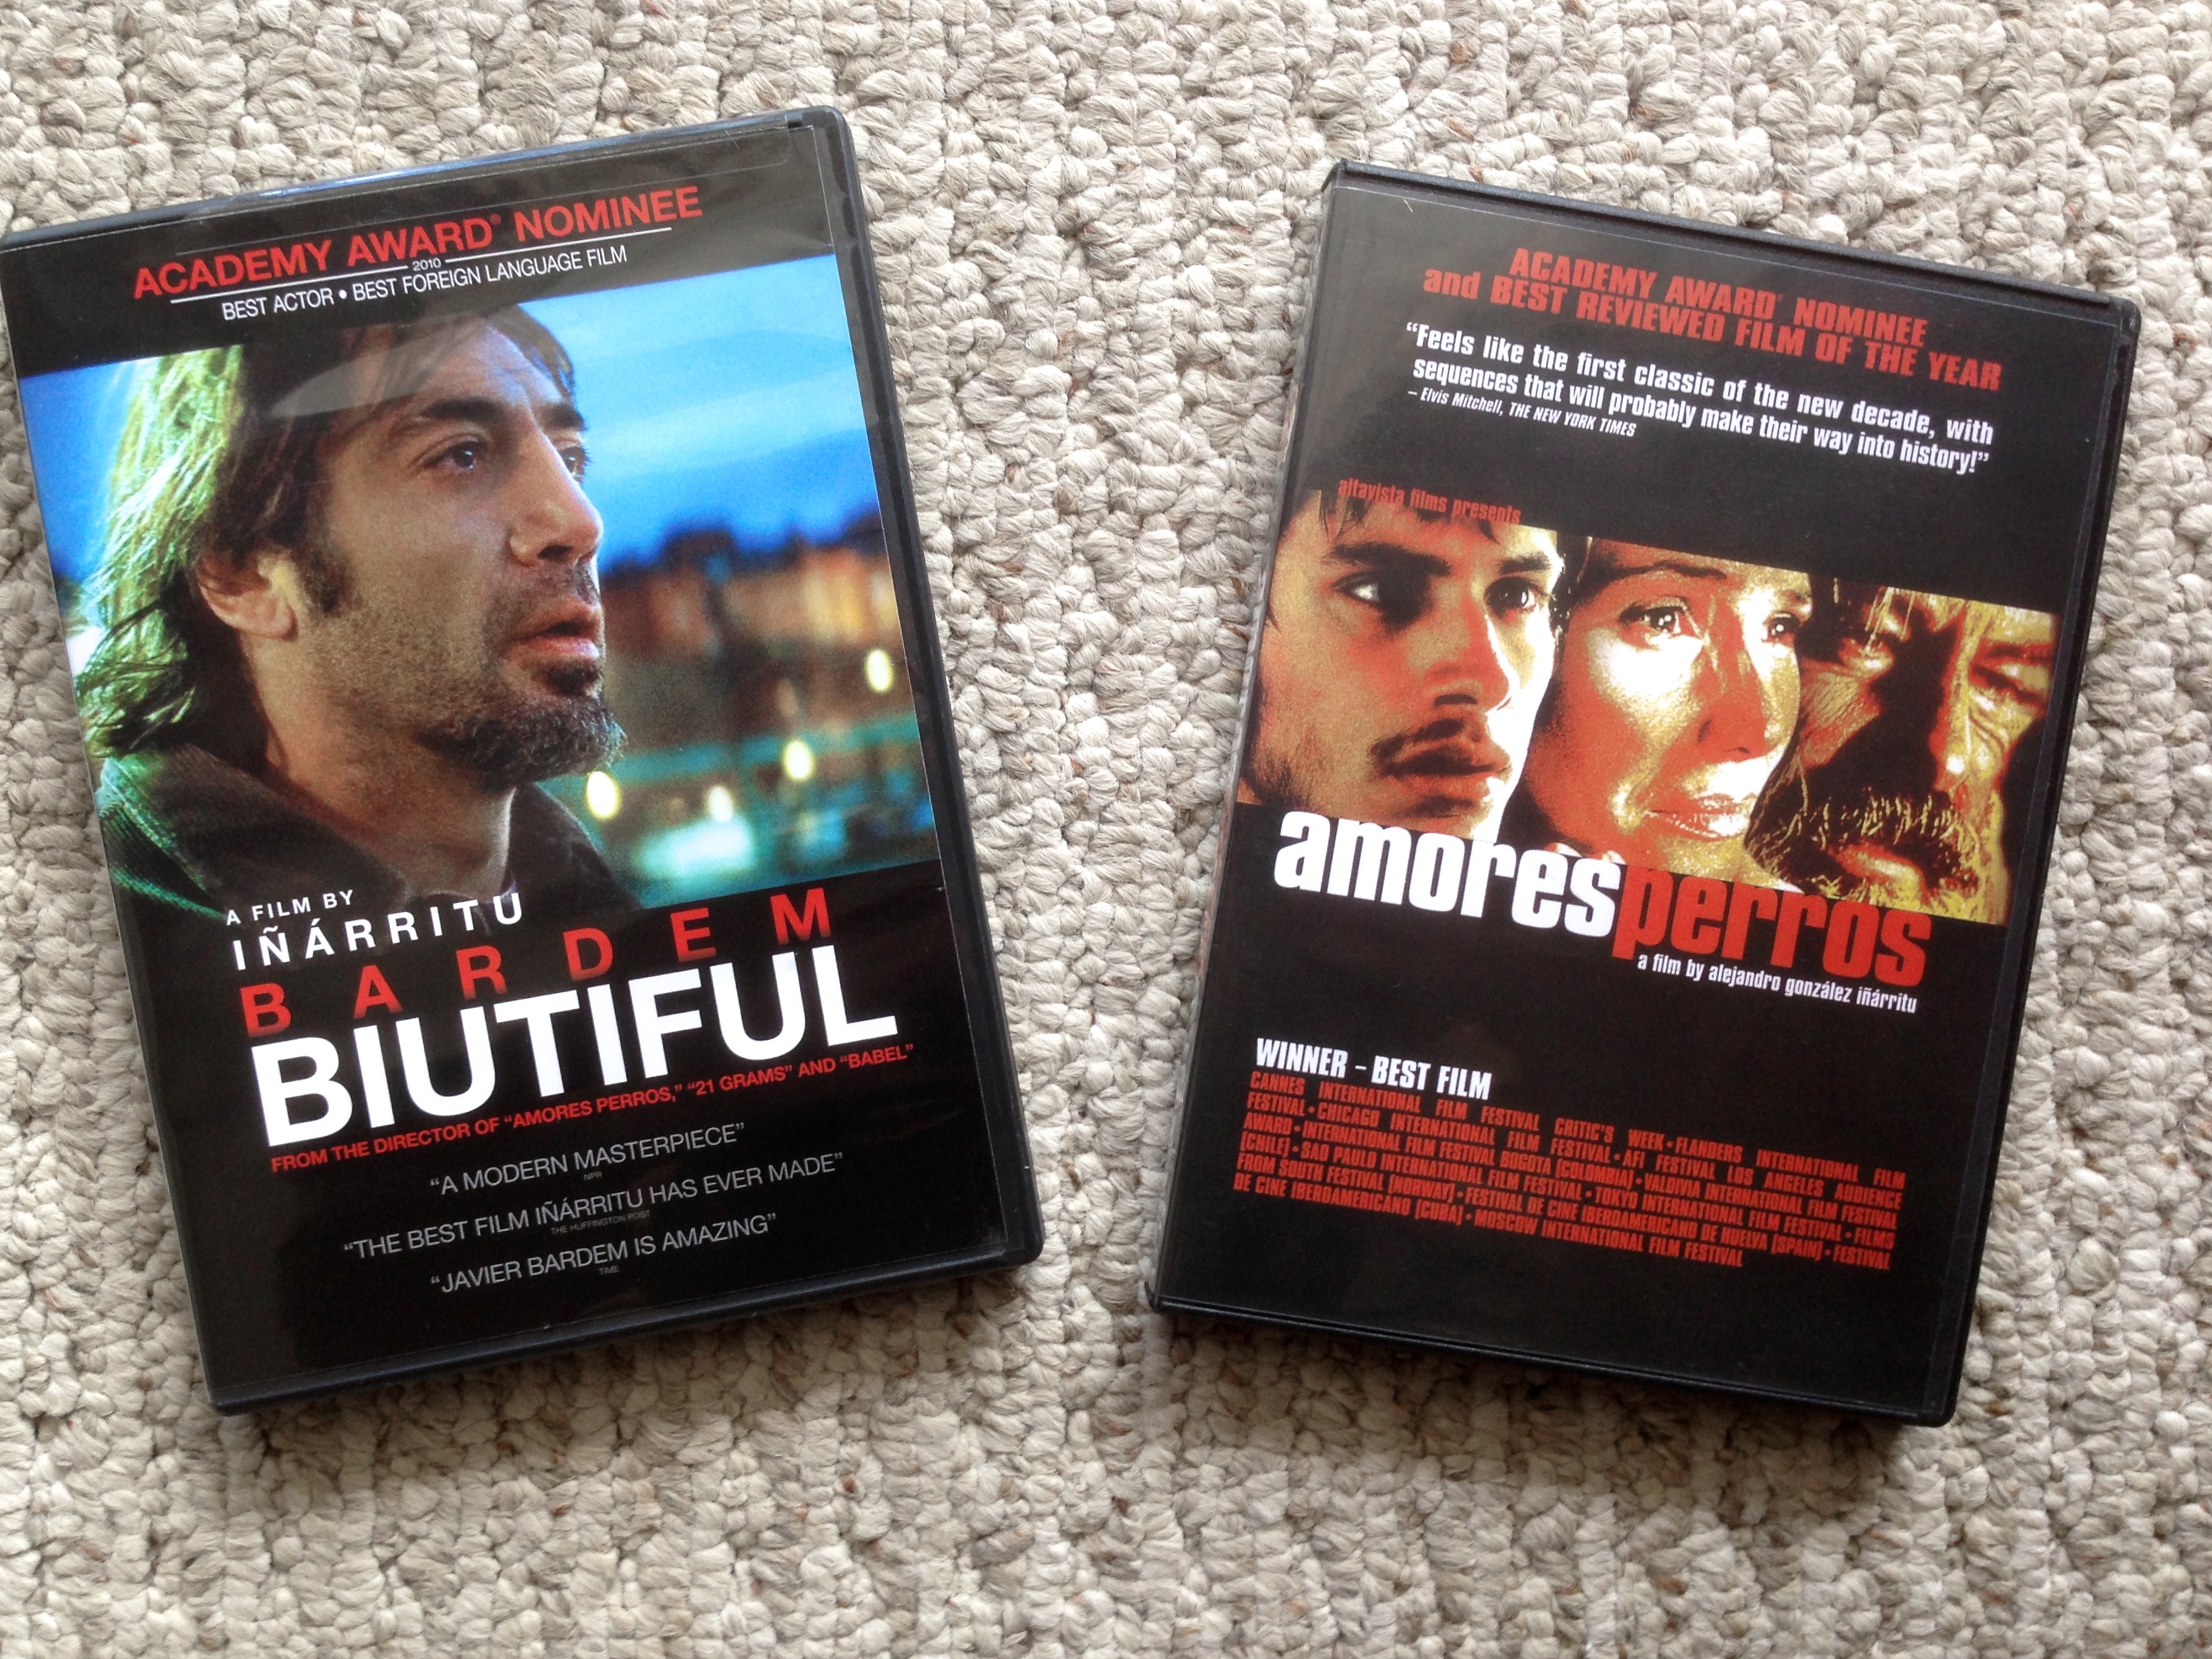
advertising, brand, video, dvd